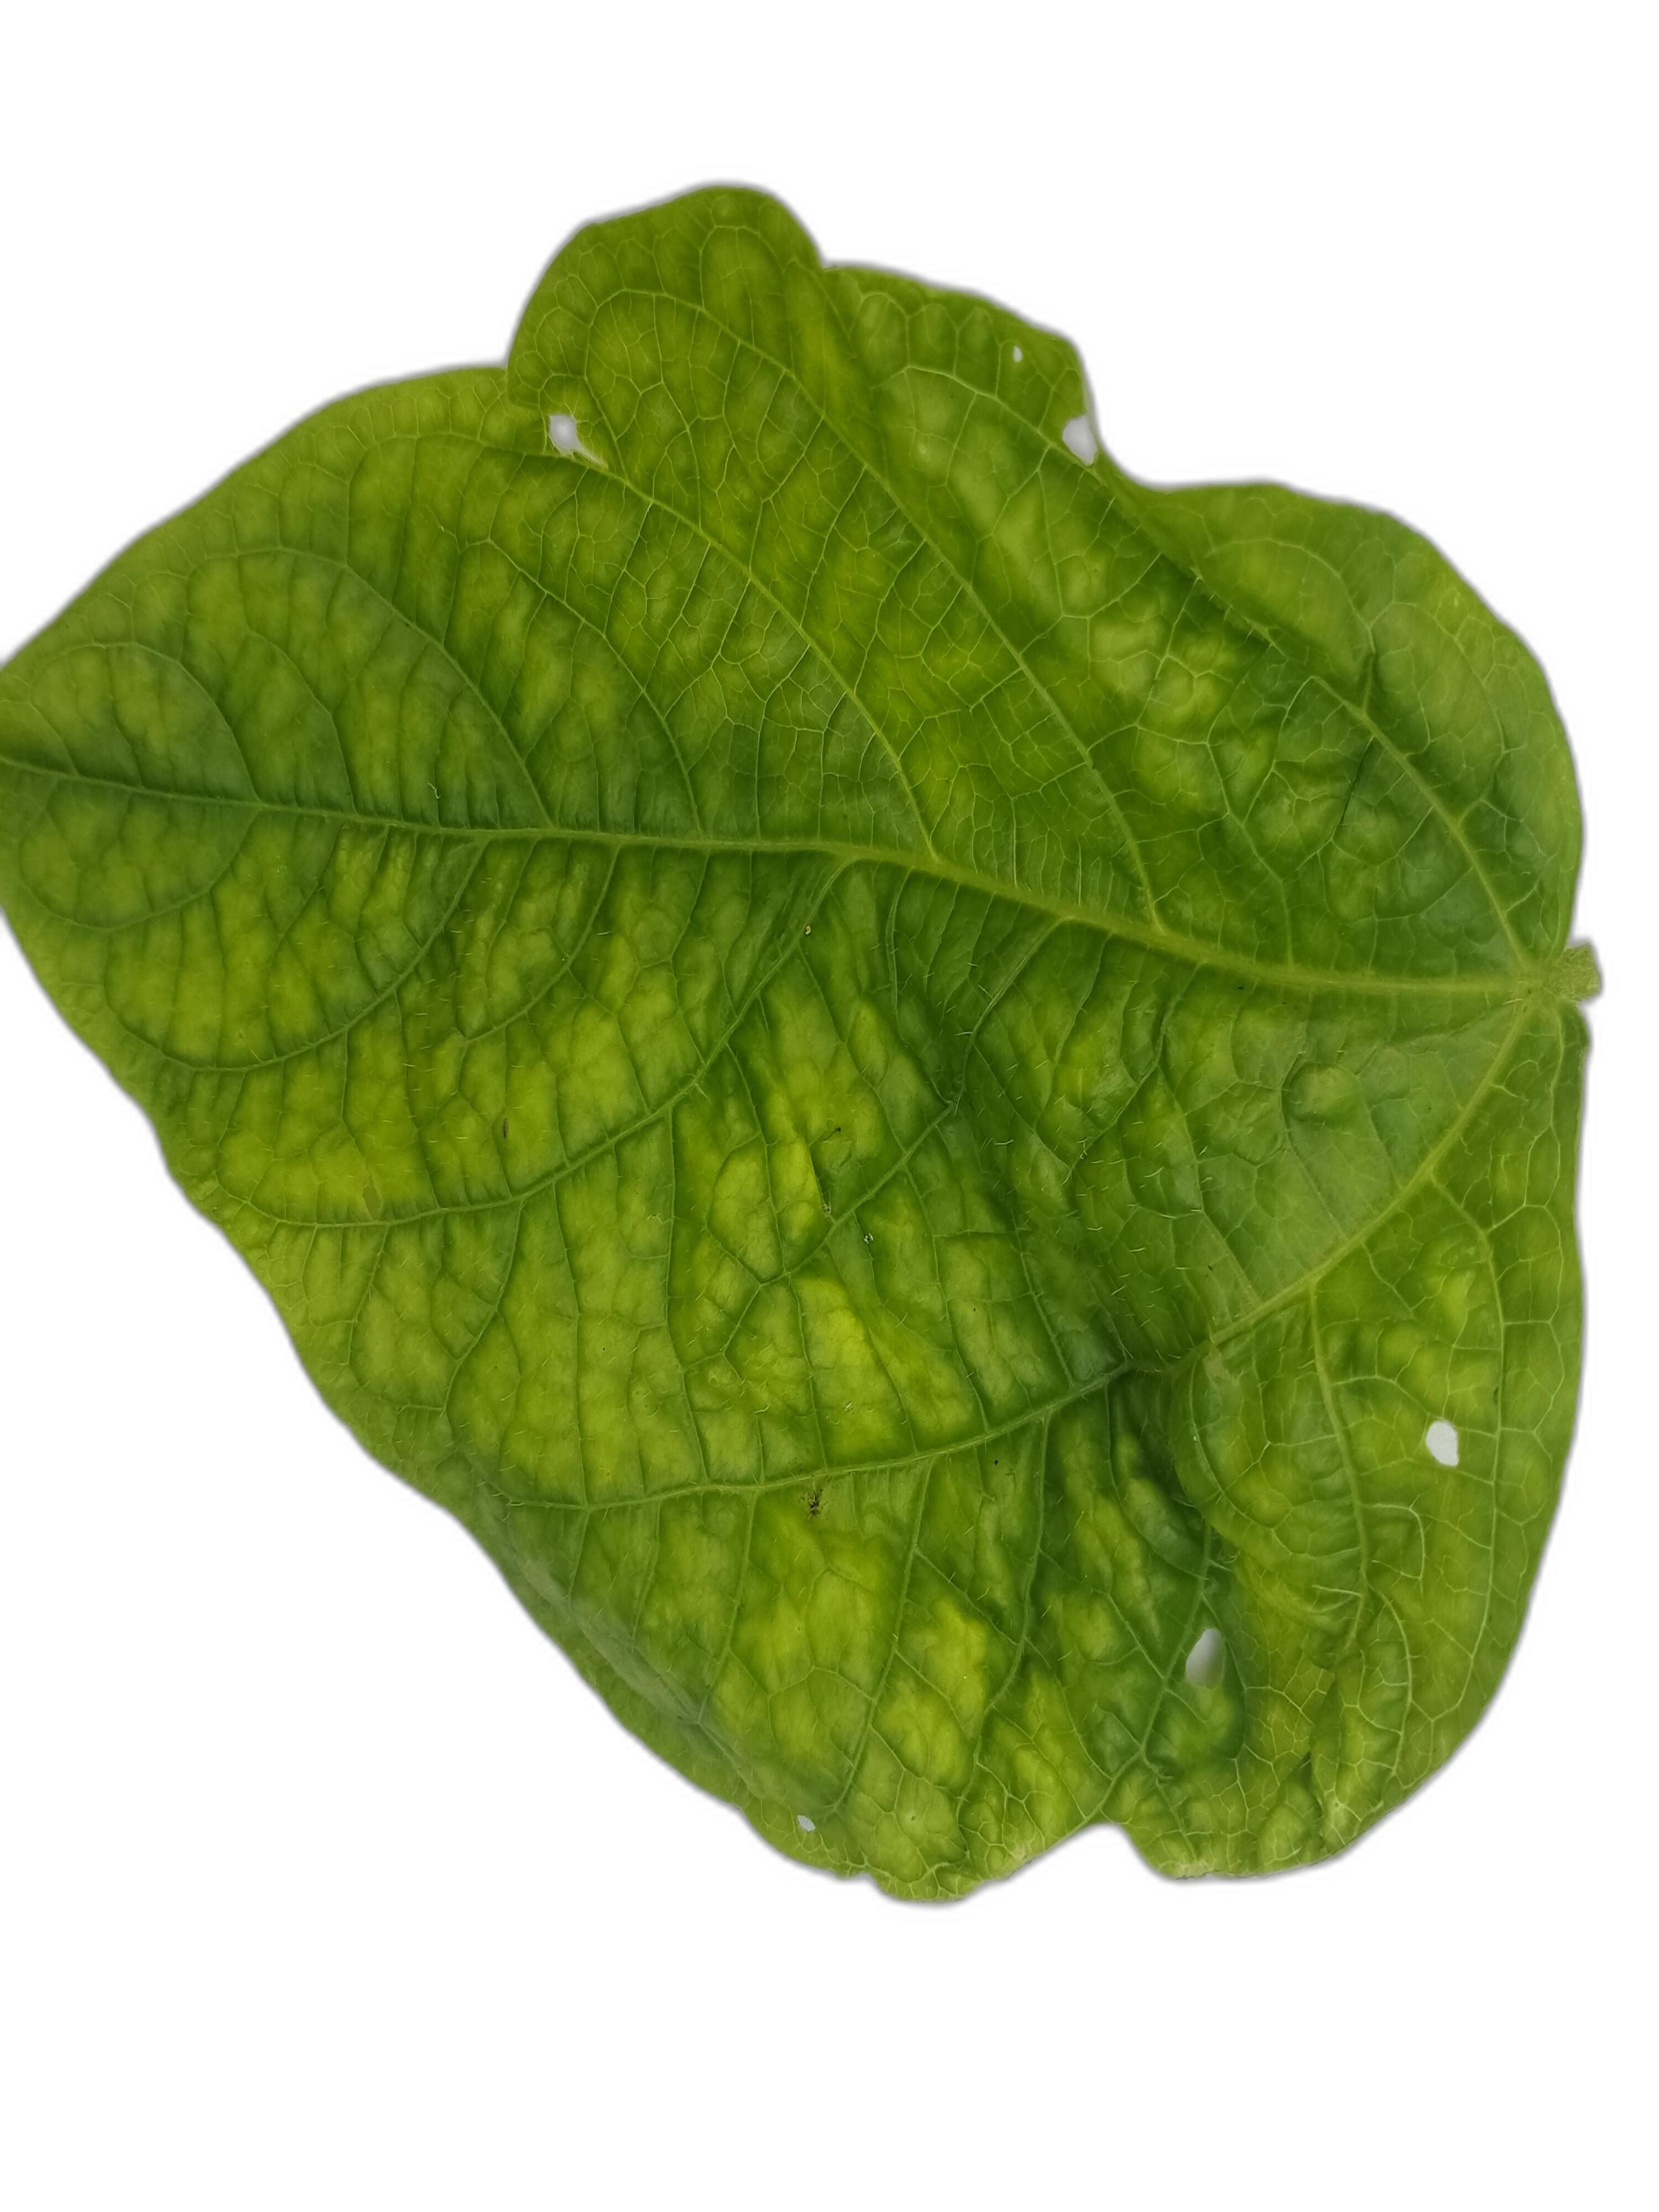
Label: Leaf Crinkle